Electricity sector in Paraguay

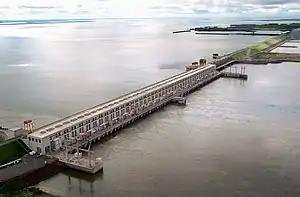
View of the Yacyretá dam from up-river

In December 1973, the governments of Argentina and Paraguay signed the Yacyreta Treaty, by which ANDE and "Agua y Energía" constituted the Binational Entity, whose aim is the hydroelectric use of the Paraná river. US$100 million was contributed in equal parts by each company.